Take Care of My Cat

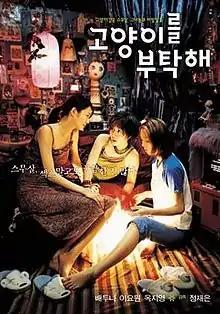
Theatrical release poster

Take Care of My Cat is a 2001 South Korean coming-of-age film, the feature debut of director Jeong Jae-eun. It chronicles the lives of a group of friends — five young women — a year after they graduate from high school, showing the heartbreaking changes and inspiring difficulties they face in both their friendships and the working world in the context of globalization.